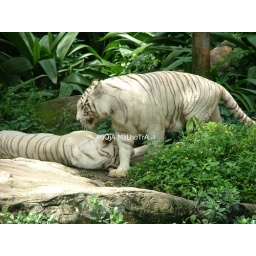
The white tiger ... Not by Arvind Adiga